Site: brandenburg
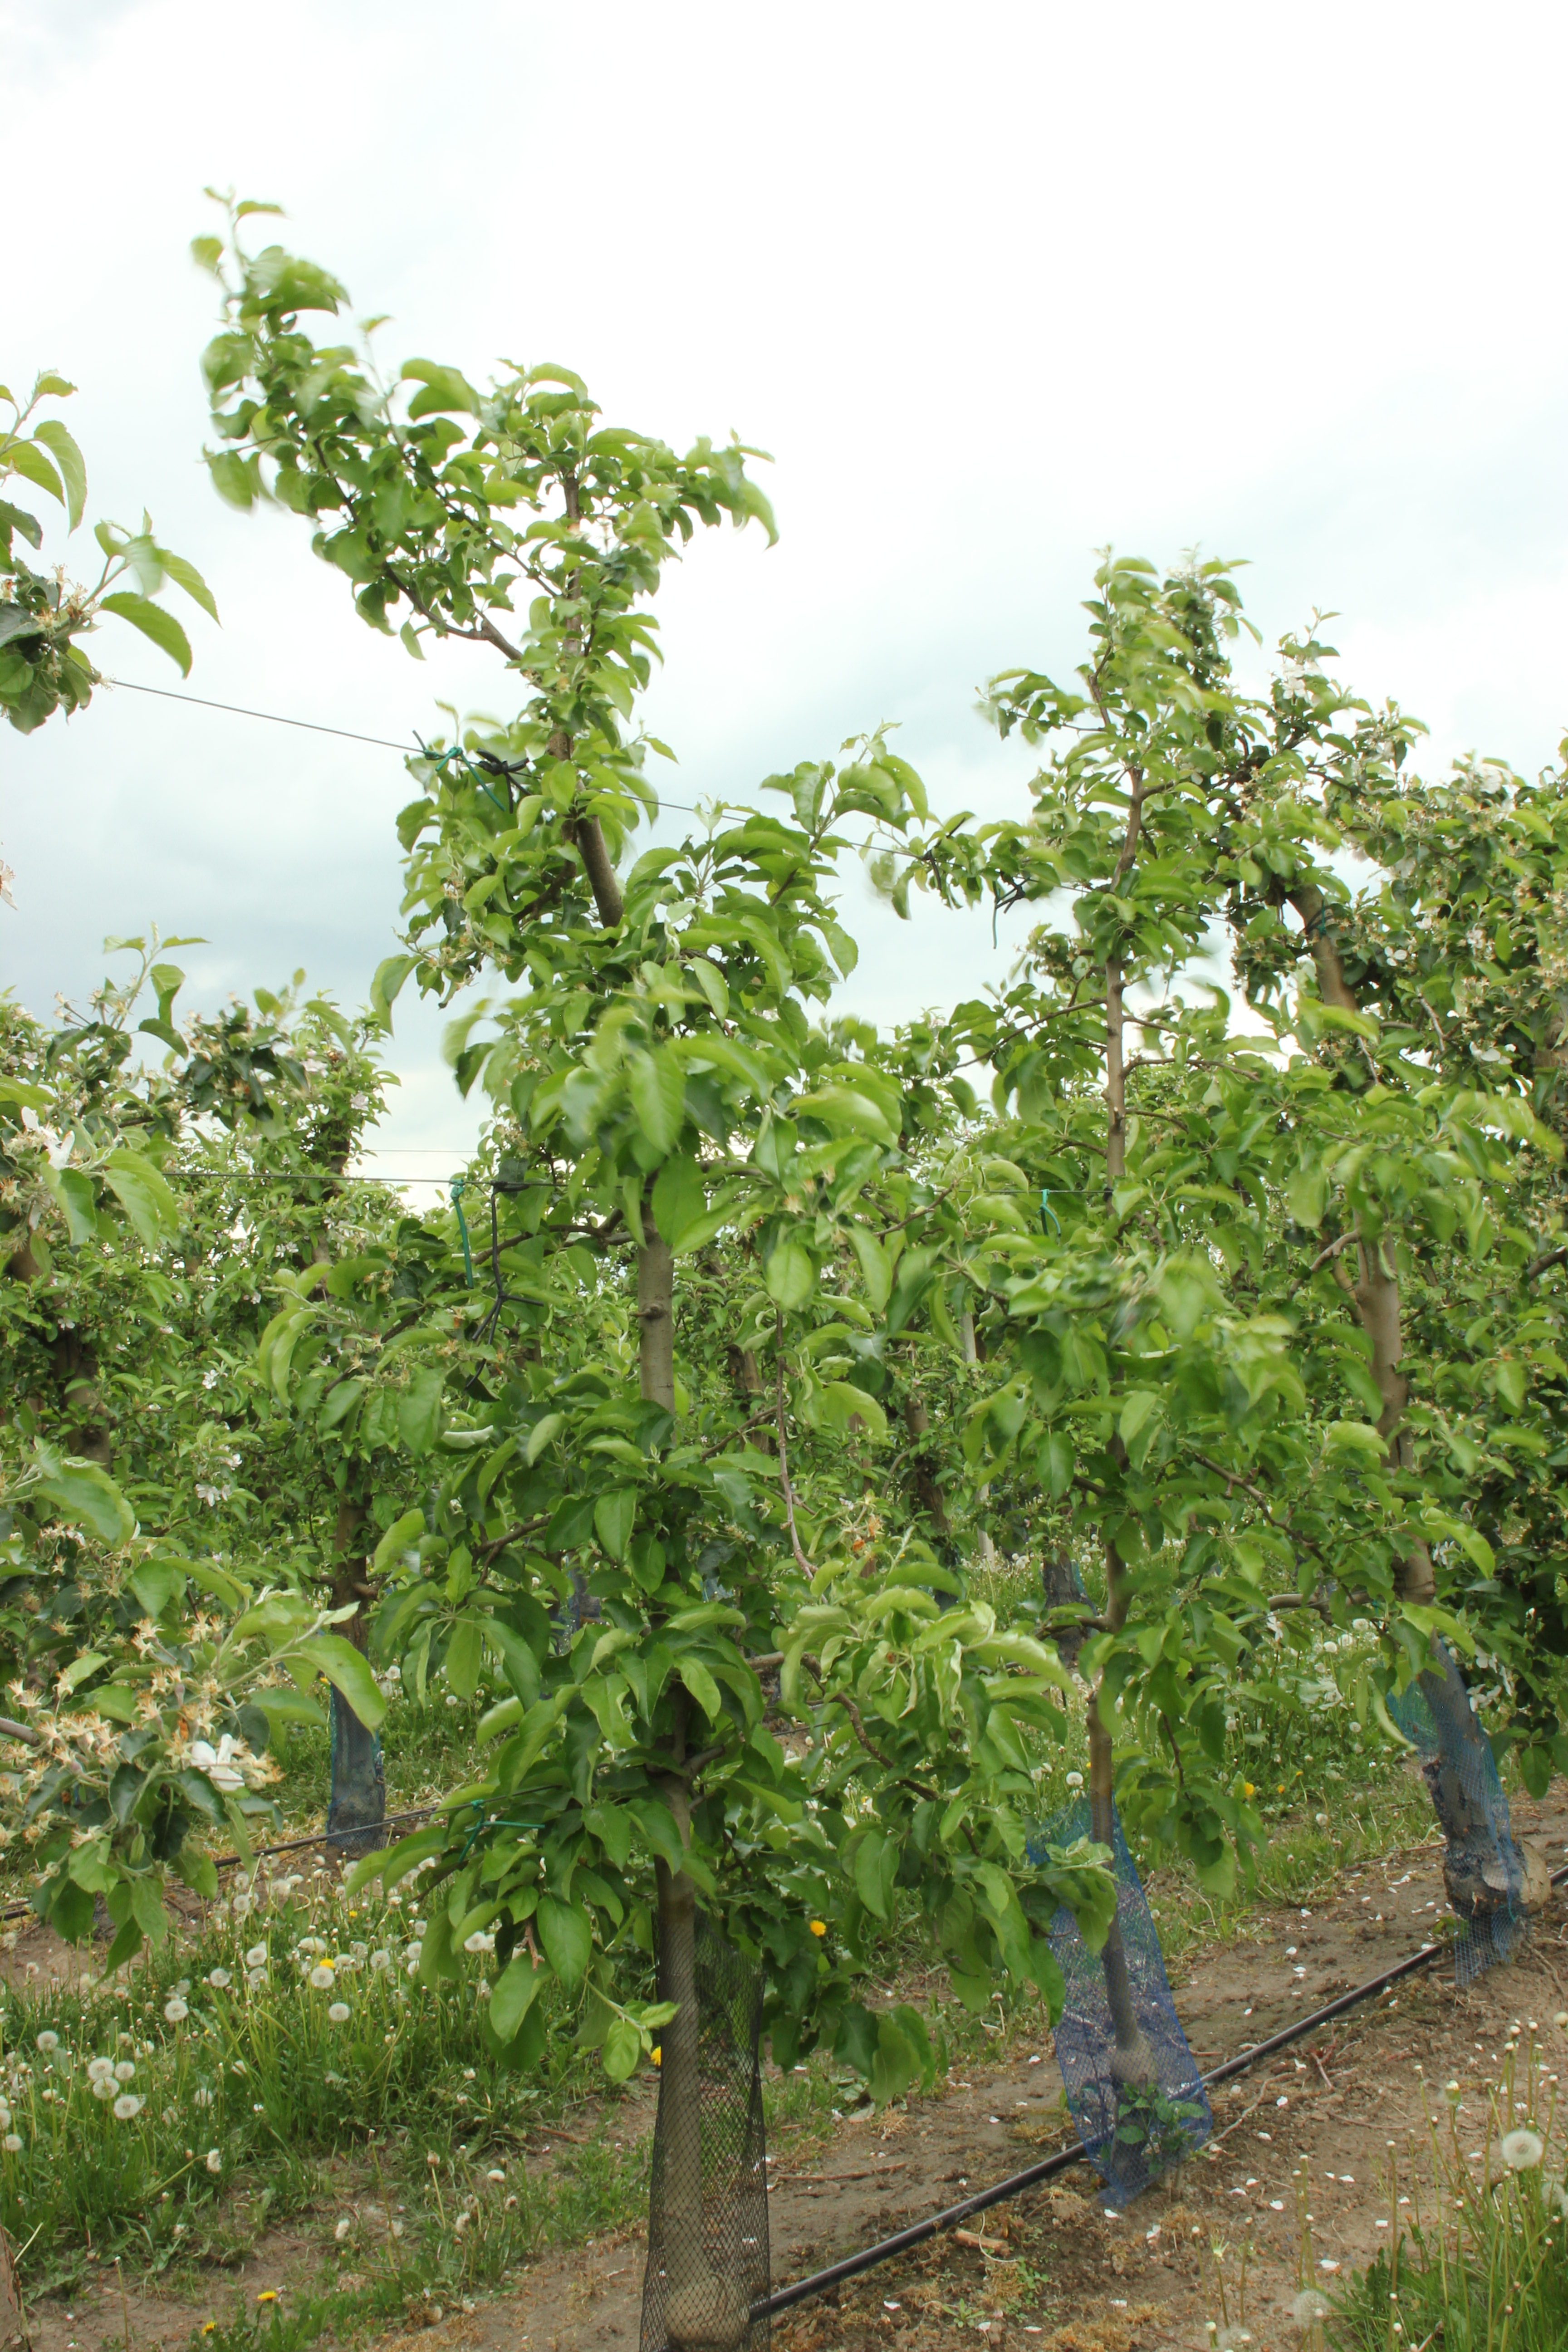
Growth stage (BBCH 67): Flowering